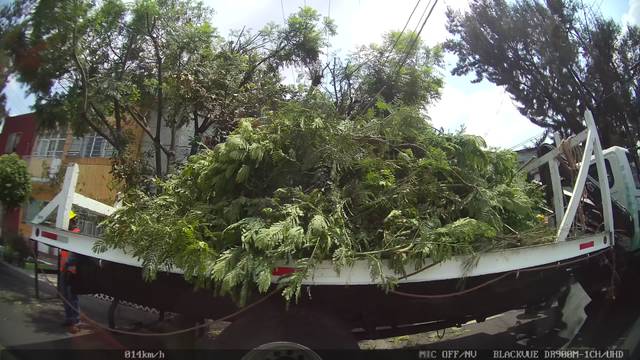
Region: Mexico
Coordinates: 19.475, -99.127